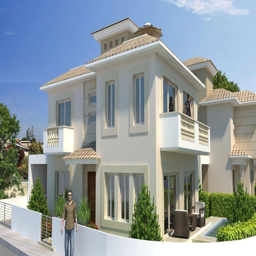
modern bedroom villa in a new project